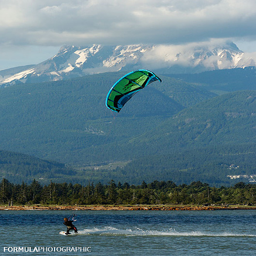
A parachute is in the sky as a man in a black wet suit is on a lake.
a man holding onto a big kite while riding a surfboard
Someone skiing in the ocean while flying a kite.
A person is kitesurfing with mountains in the background.
A man using a kite to drag him through the water.